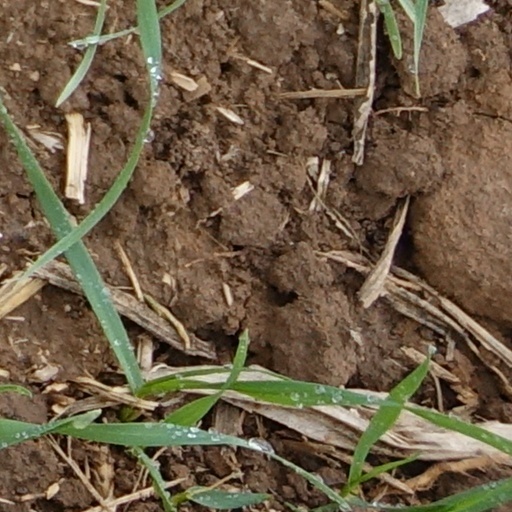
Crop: wheat